History of the web browser

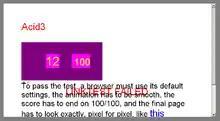
Internet Explorer 6's rendering of the Acid3 web standards test highlights idiosyncrasies in its rendering engine.

In the second half of 2004, Internet Explorer reached a peak market share of more than 92%. Since then, its market share has been slowly but steadily declining and is around 11.8% as of July 2013. In early 2005, Microsoft reversed its decision to release Internet Explorer as part of Windows, announcing that a standalone version of Internet Explorer was under development. Internet Explorer 7 was released for Windows XP, Windows Server 2003, and Windows Vista in October 2006. Internet Explorer 8 was released on 19 March 2009, for Windows XP, Windows Server 2003, Windows Vista, Windows Server 2008, and Windows 7. Internet Explorer 9, 10 and 11 were later released, and version 11 is included in Windows 10, but Microsoft Edge became the default browser there.